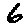
Label: 6